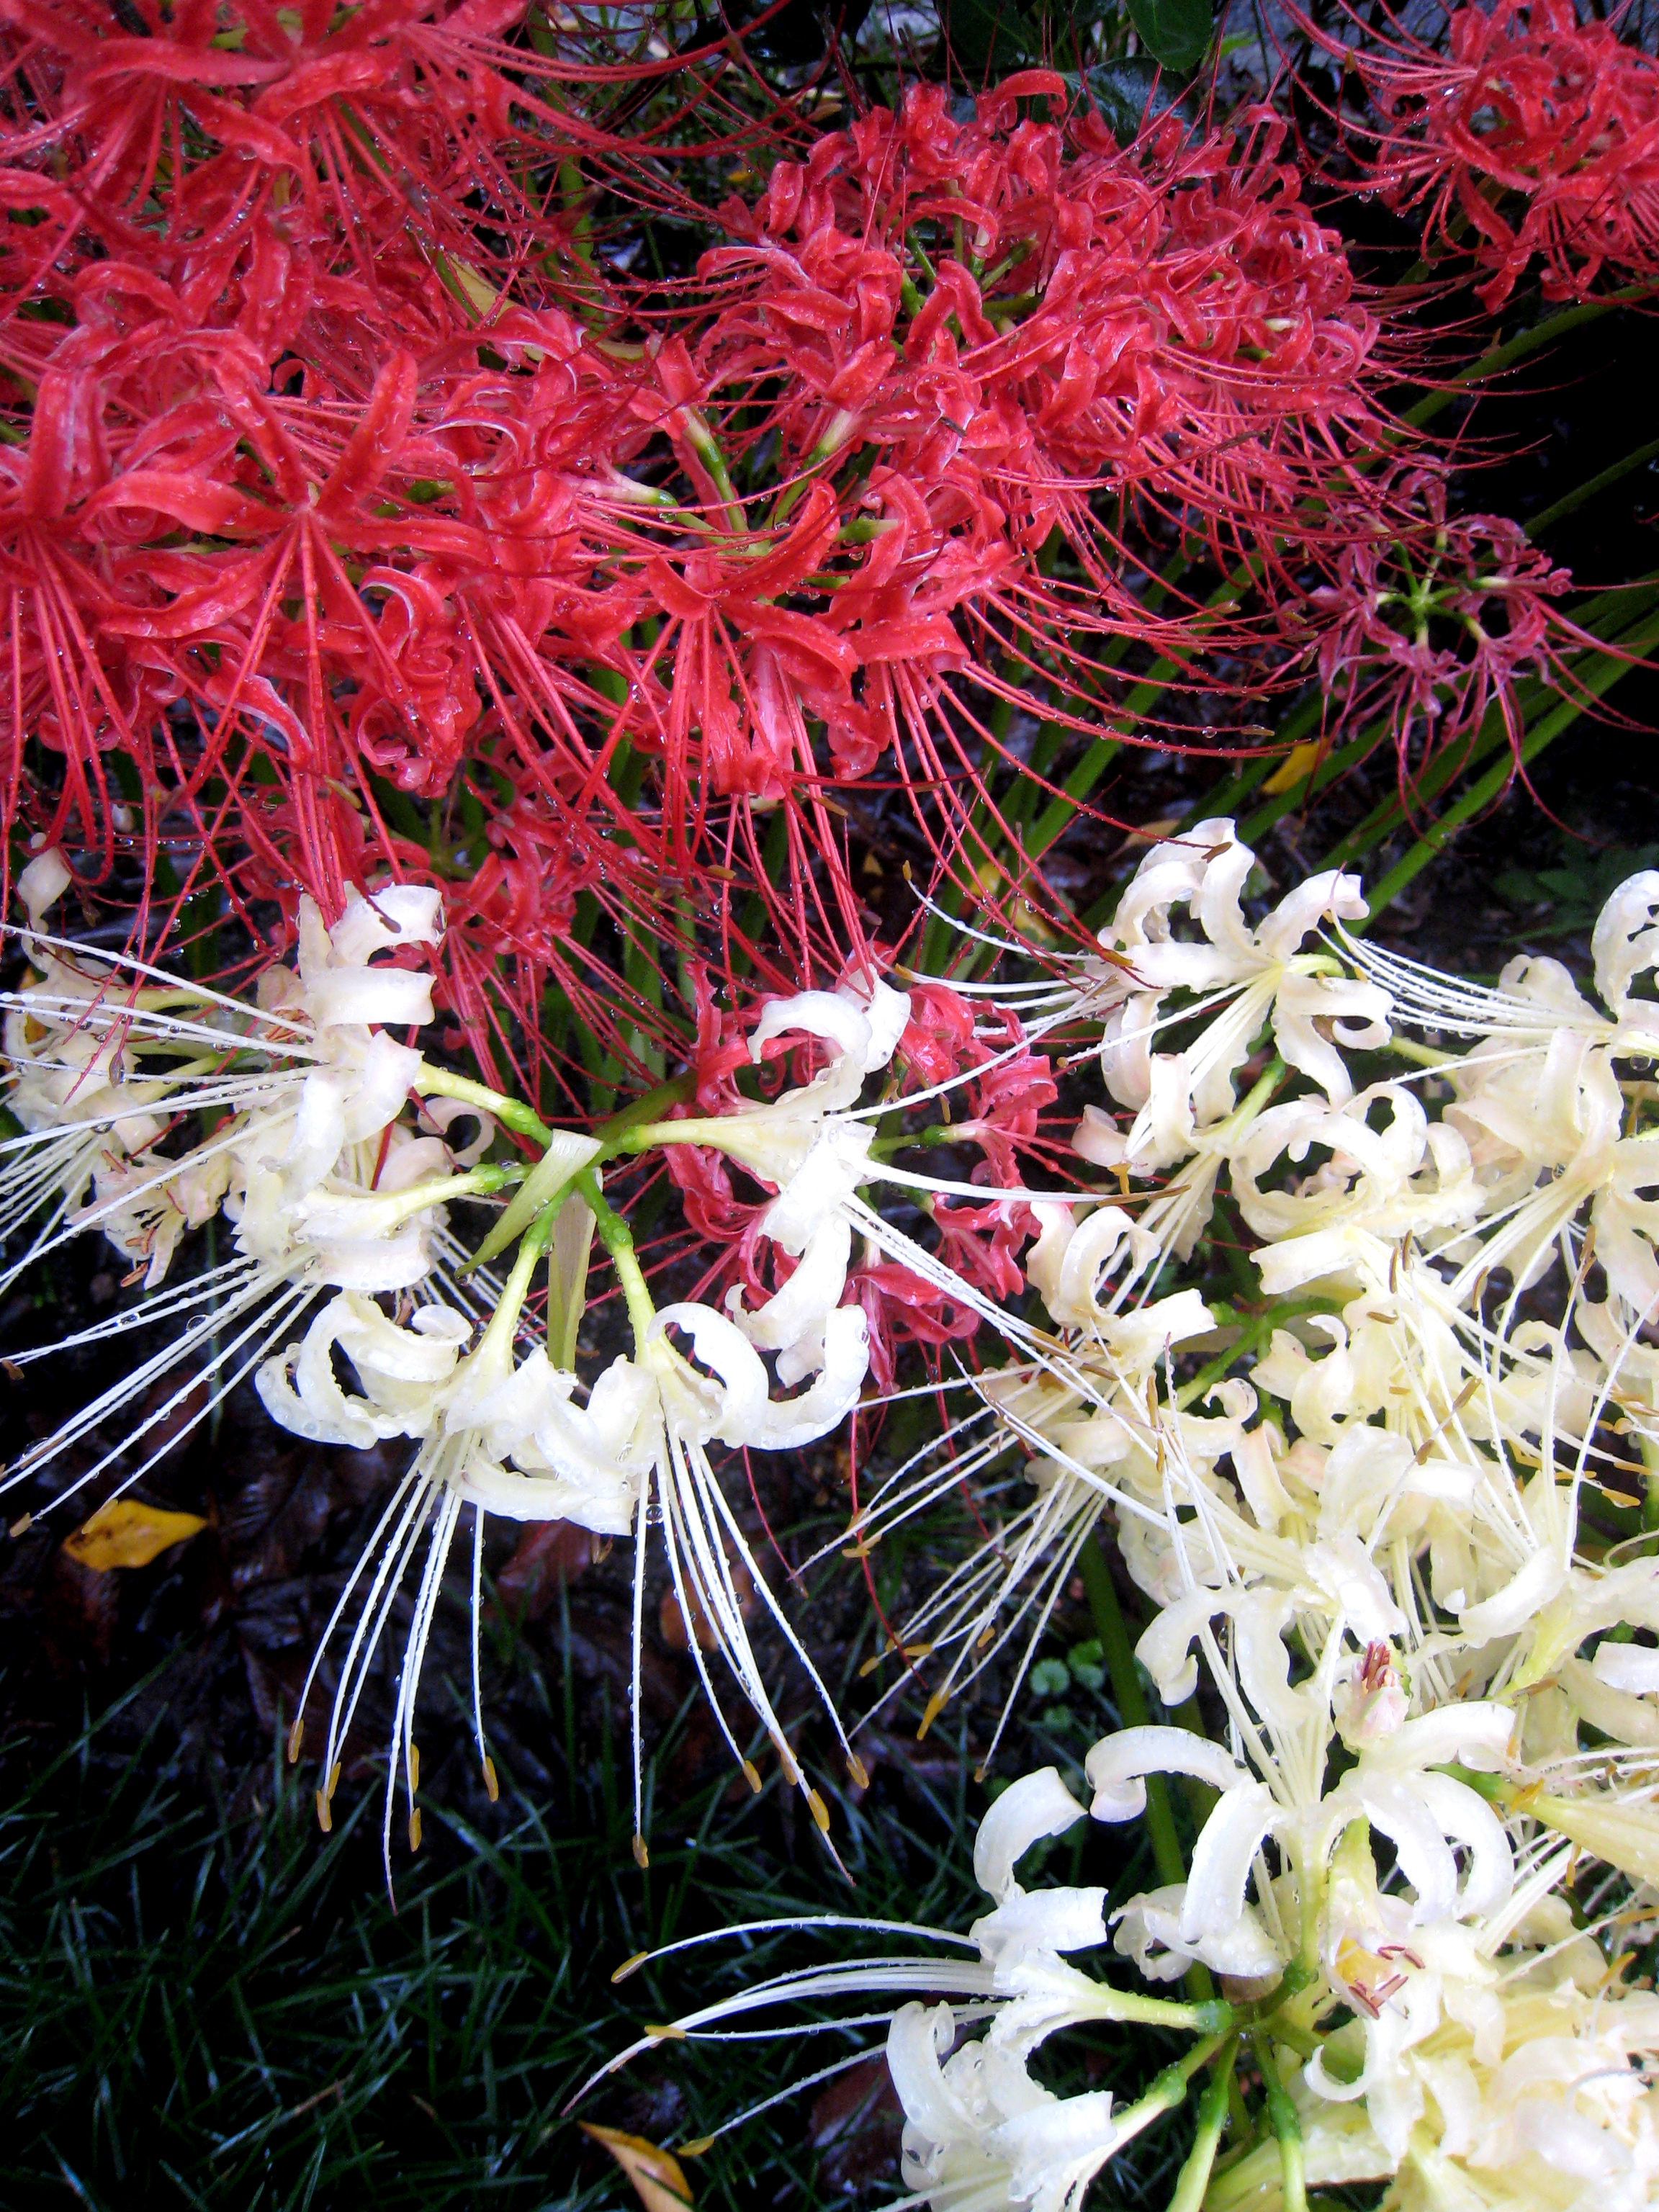
tree, plant, flower, botany, japan, flora, wildflower, shrub, kyoto, flowering plant, woody plant, land plant